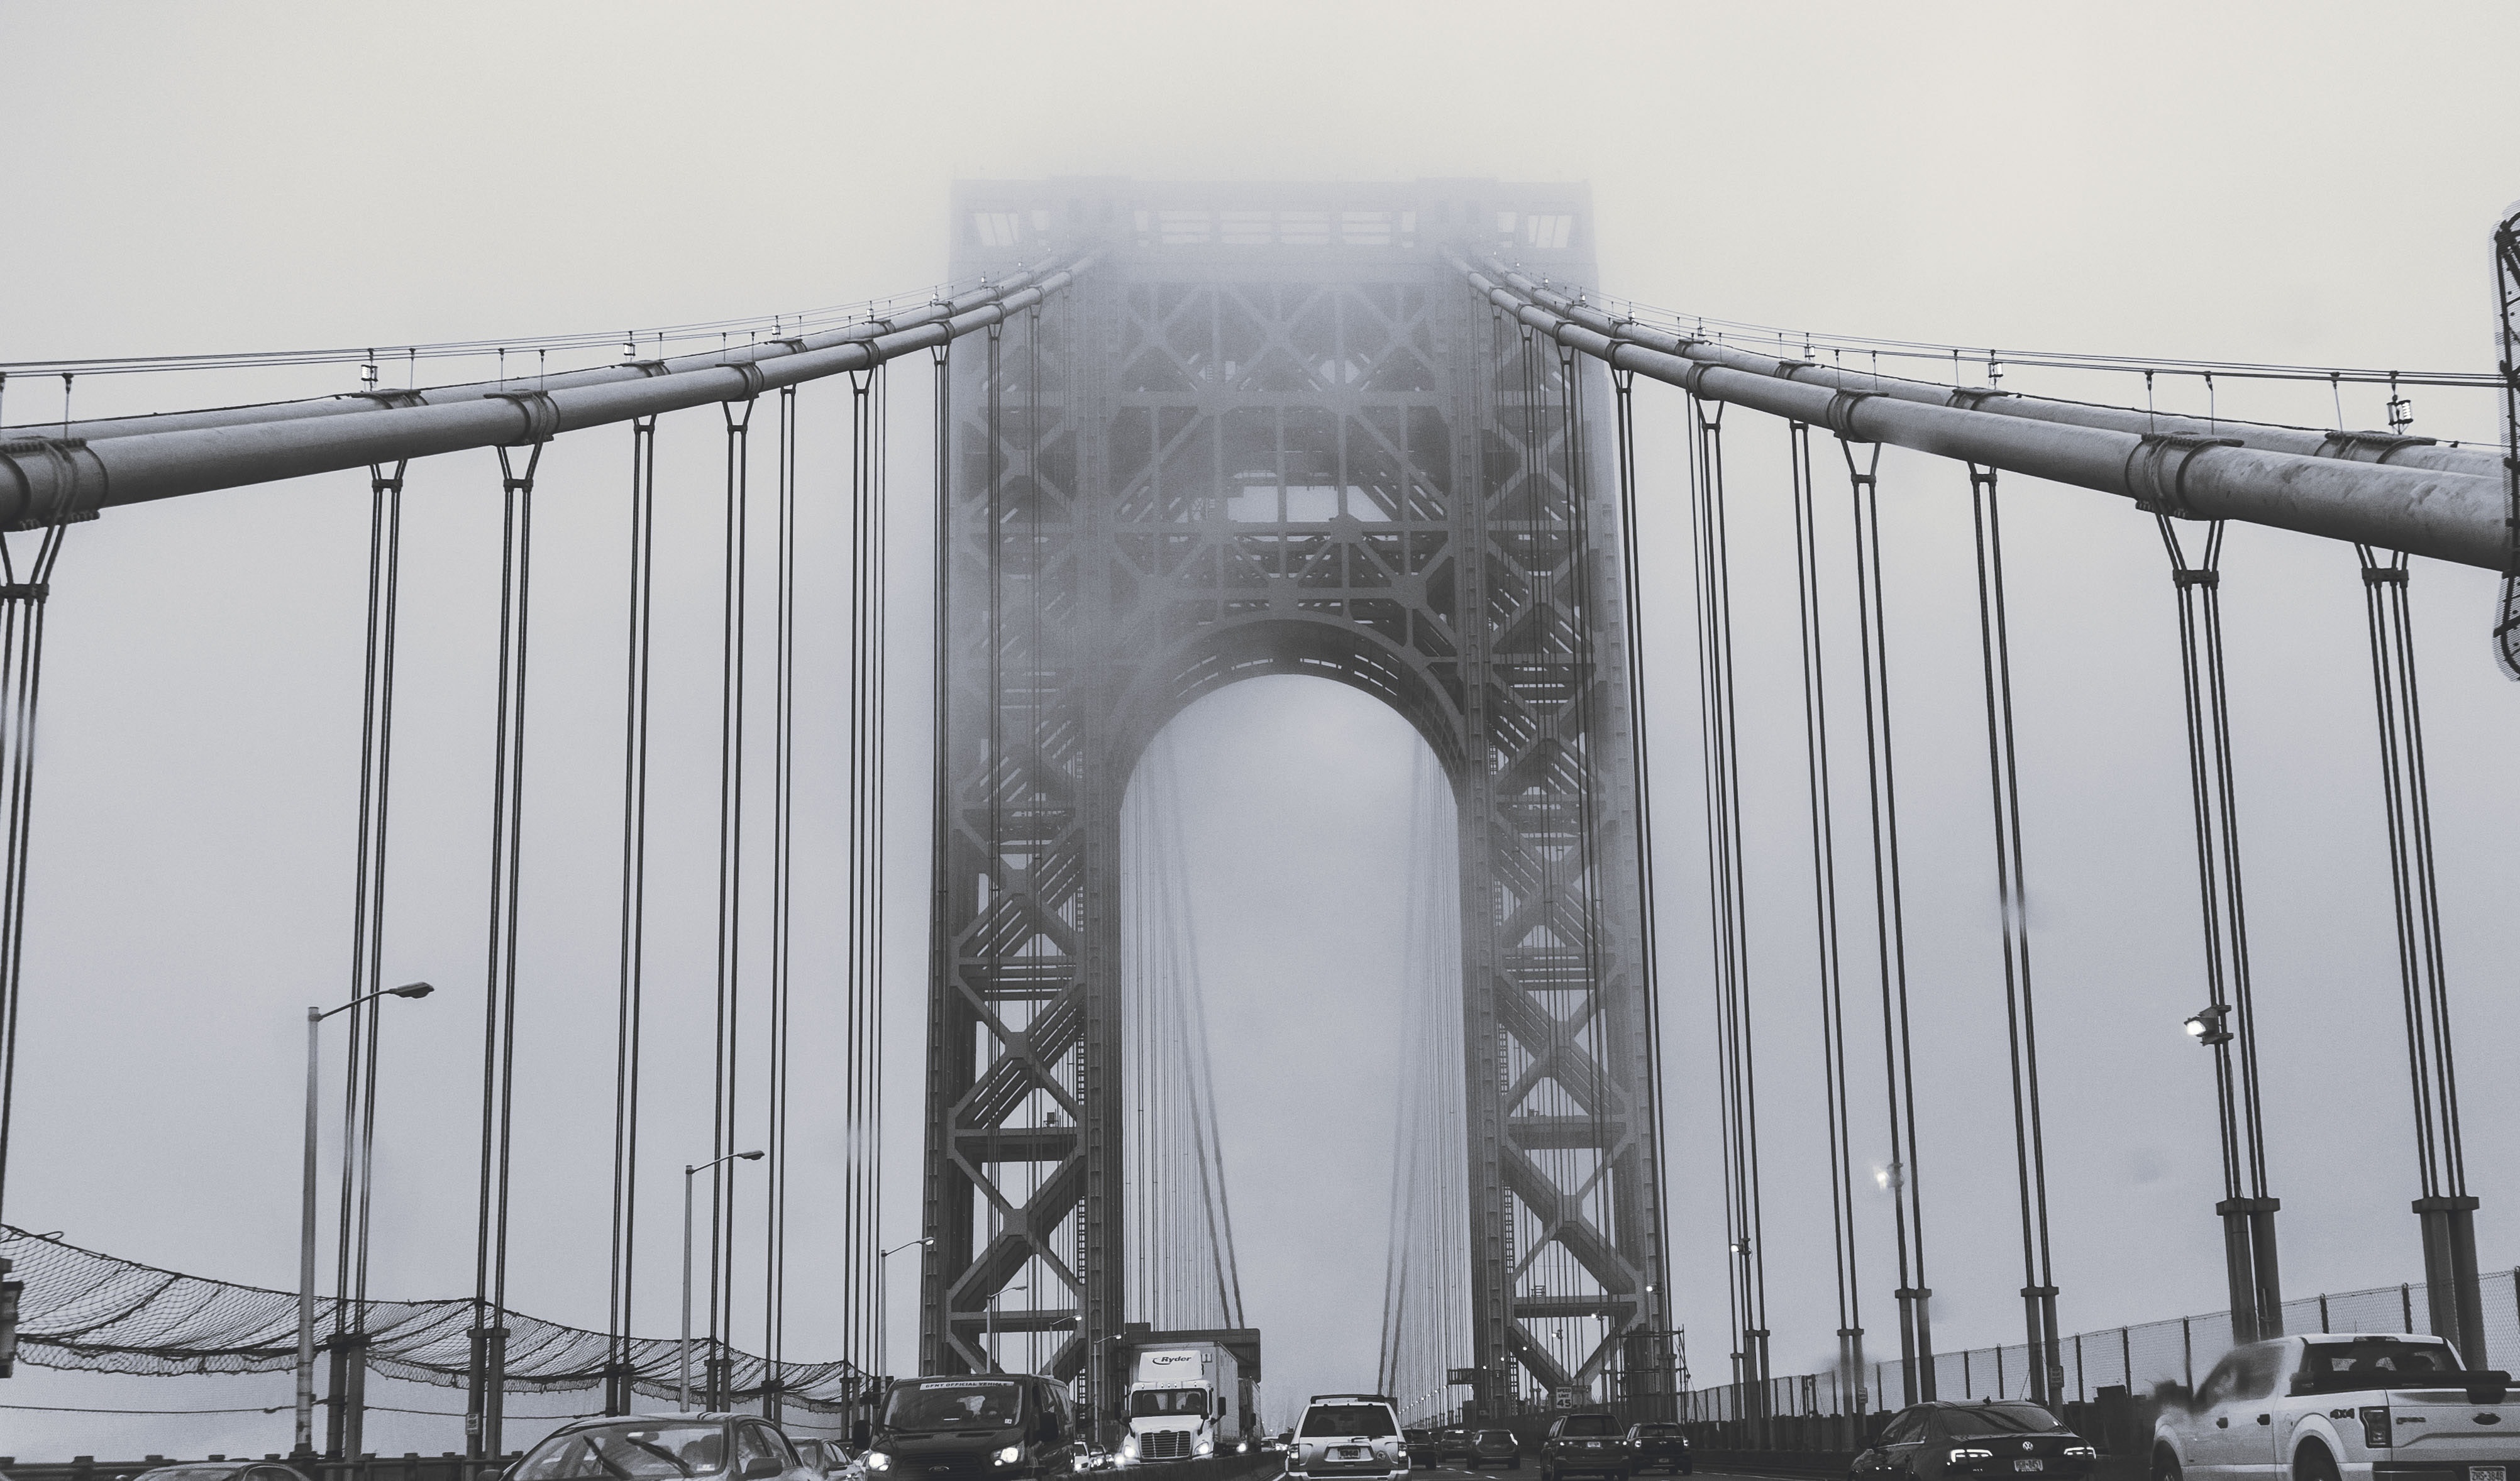
bridge, structure, fixed link, black and white, sky, suspension bridge, cable stayed bridge, water, building, metropolis, extradosed bridge, winter